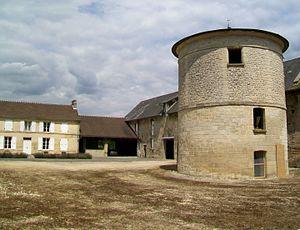
La grande ferme (désaffectée) avec son colombier, au nord du château.